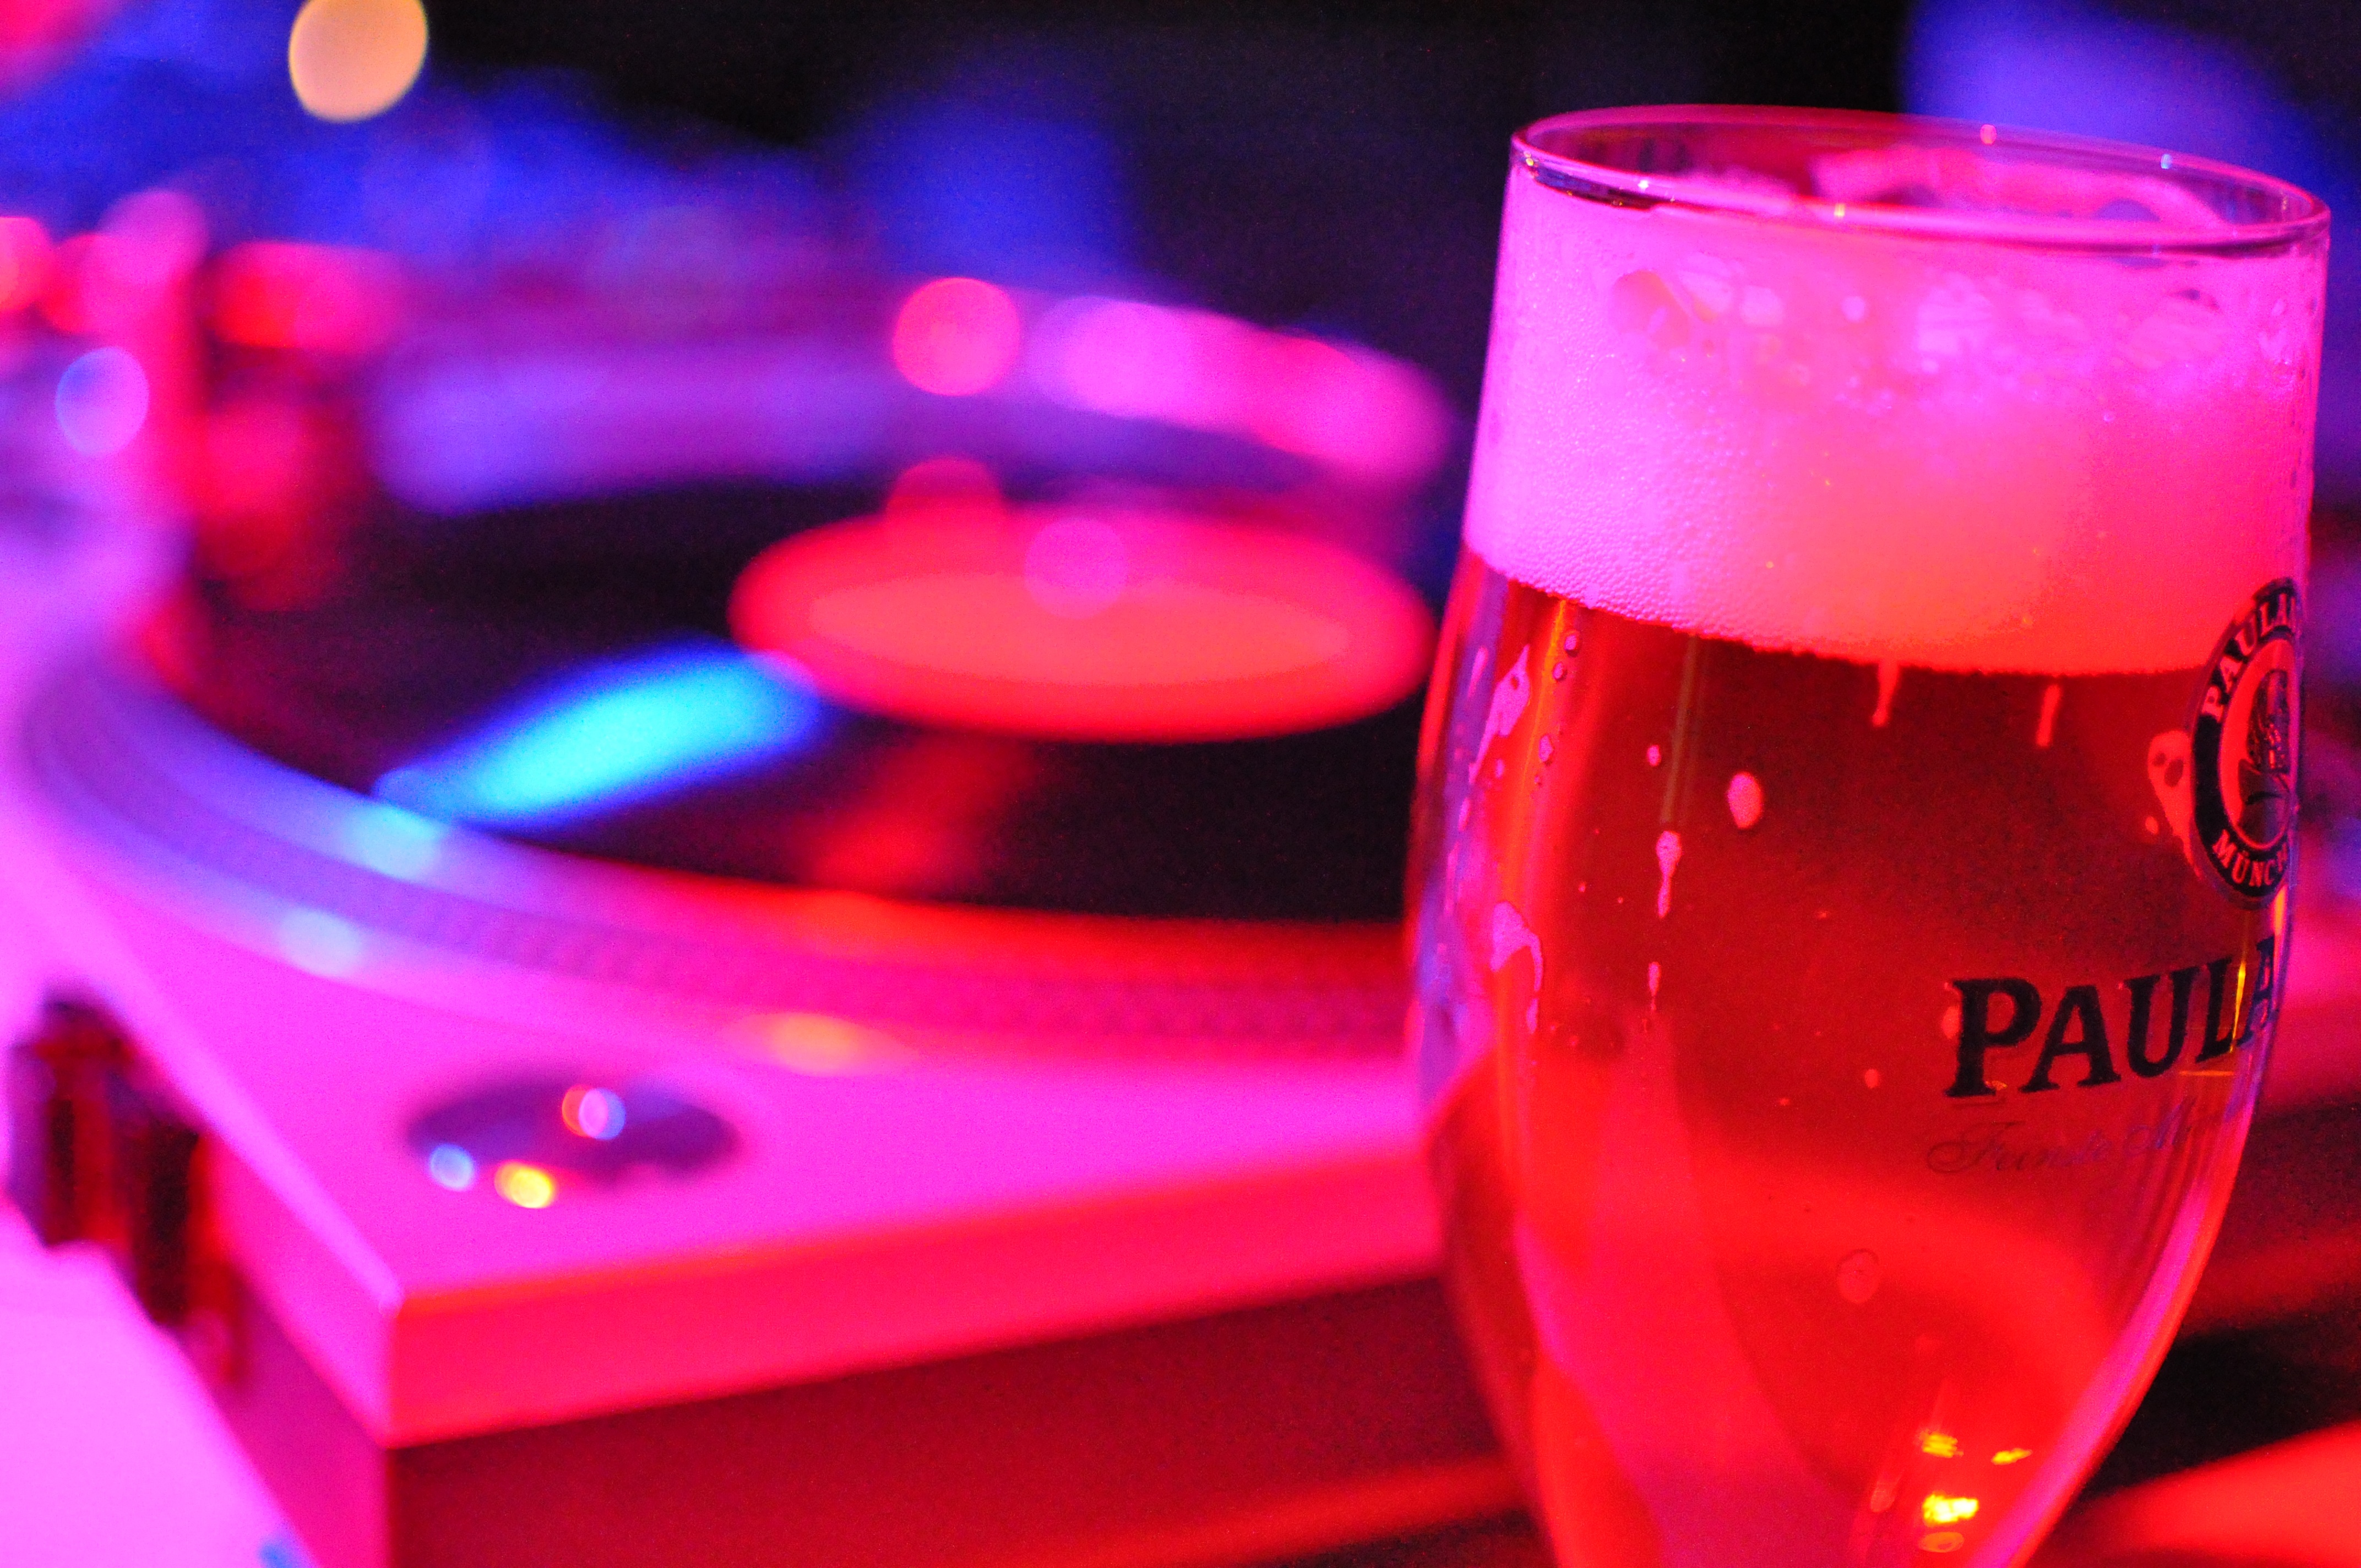
light, petal, glass, red, color, drink, pink, lighting, shape, macro photography